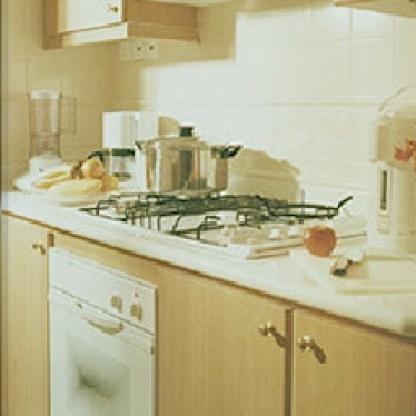
Scene: Indoor